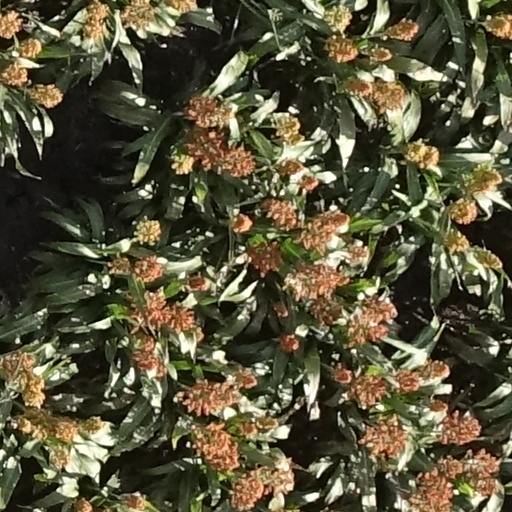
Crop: sorghum